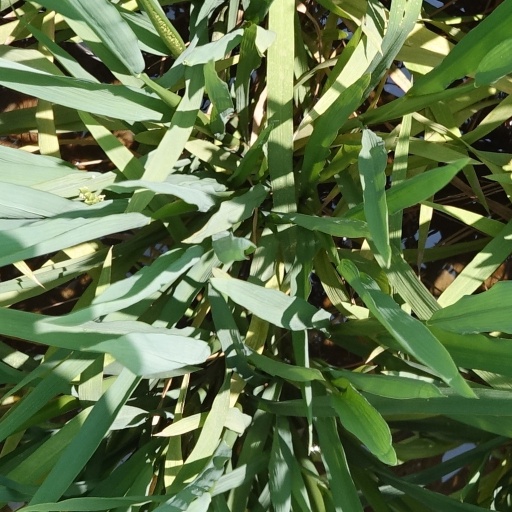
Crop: rice